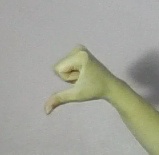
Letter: waw